Zone X

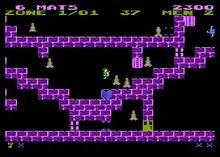
Gameplay screenshot

The player enters a mine to collect all the scattered plutonium samples. His protective suit gives him radioactive protection, which decreases as he carries the plutonium. The player will lose his life if he fails to deposit the plutonium in the container within the allotted time. There are other obstacles in the mine, such as laser doors and robots. The player can also find useful items such as keys used to open locked doors, shovels useful for digging through crumbling walls, or mats that block robots and can be used to confine them in an enclosed area.